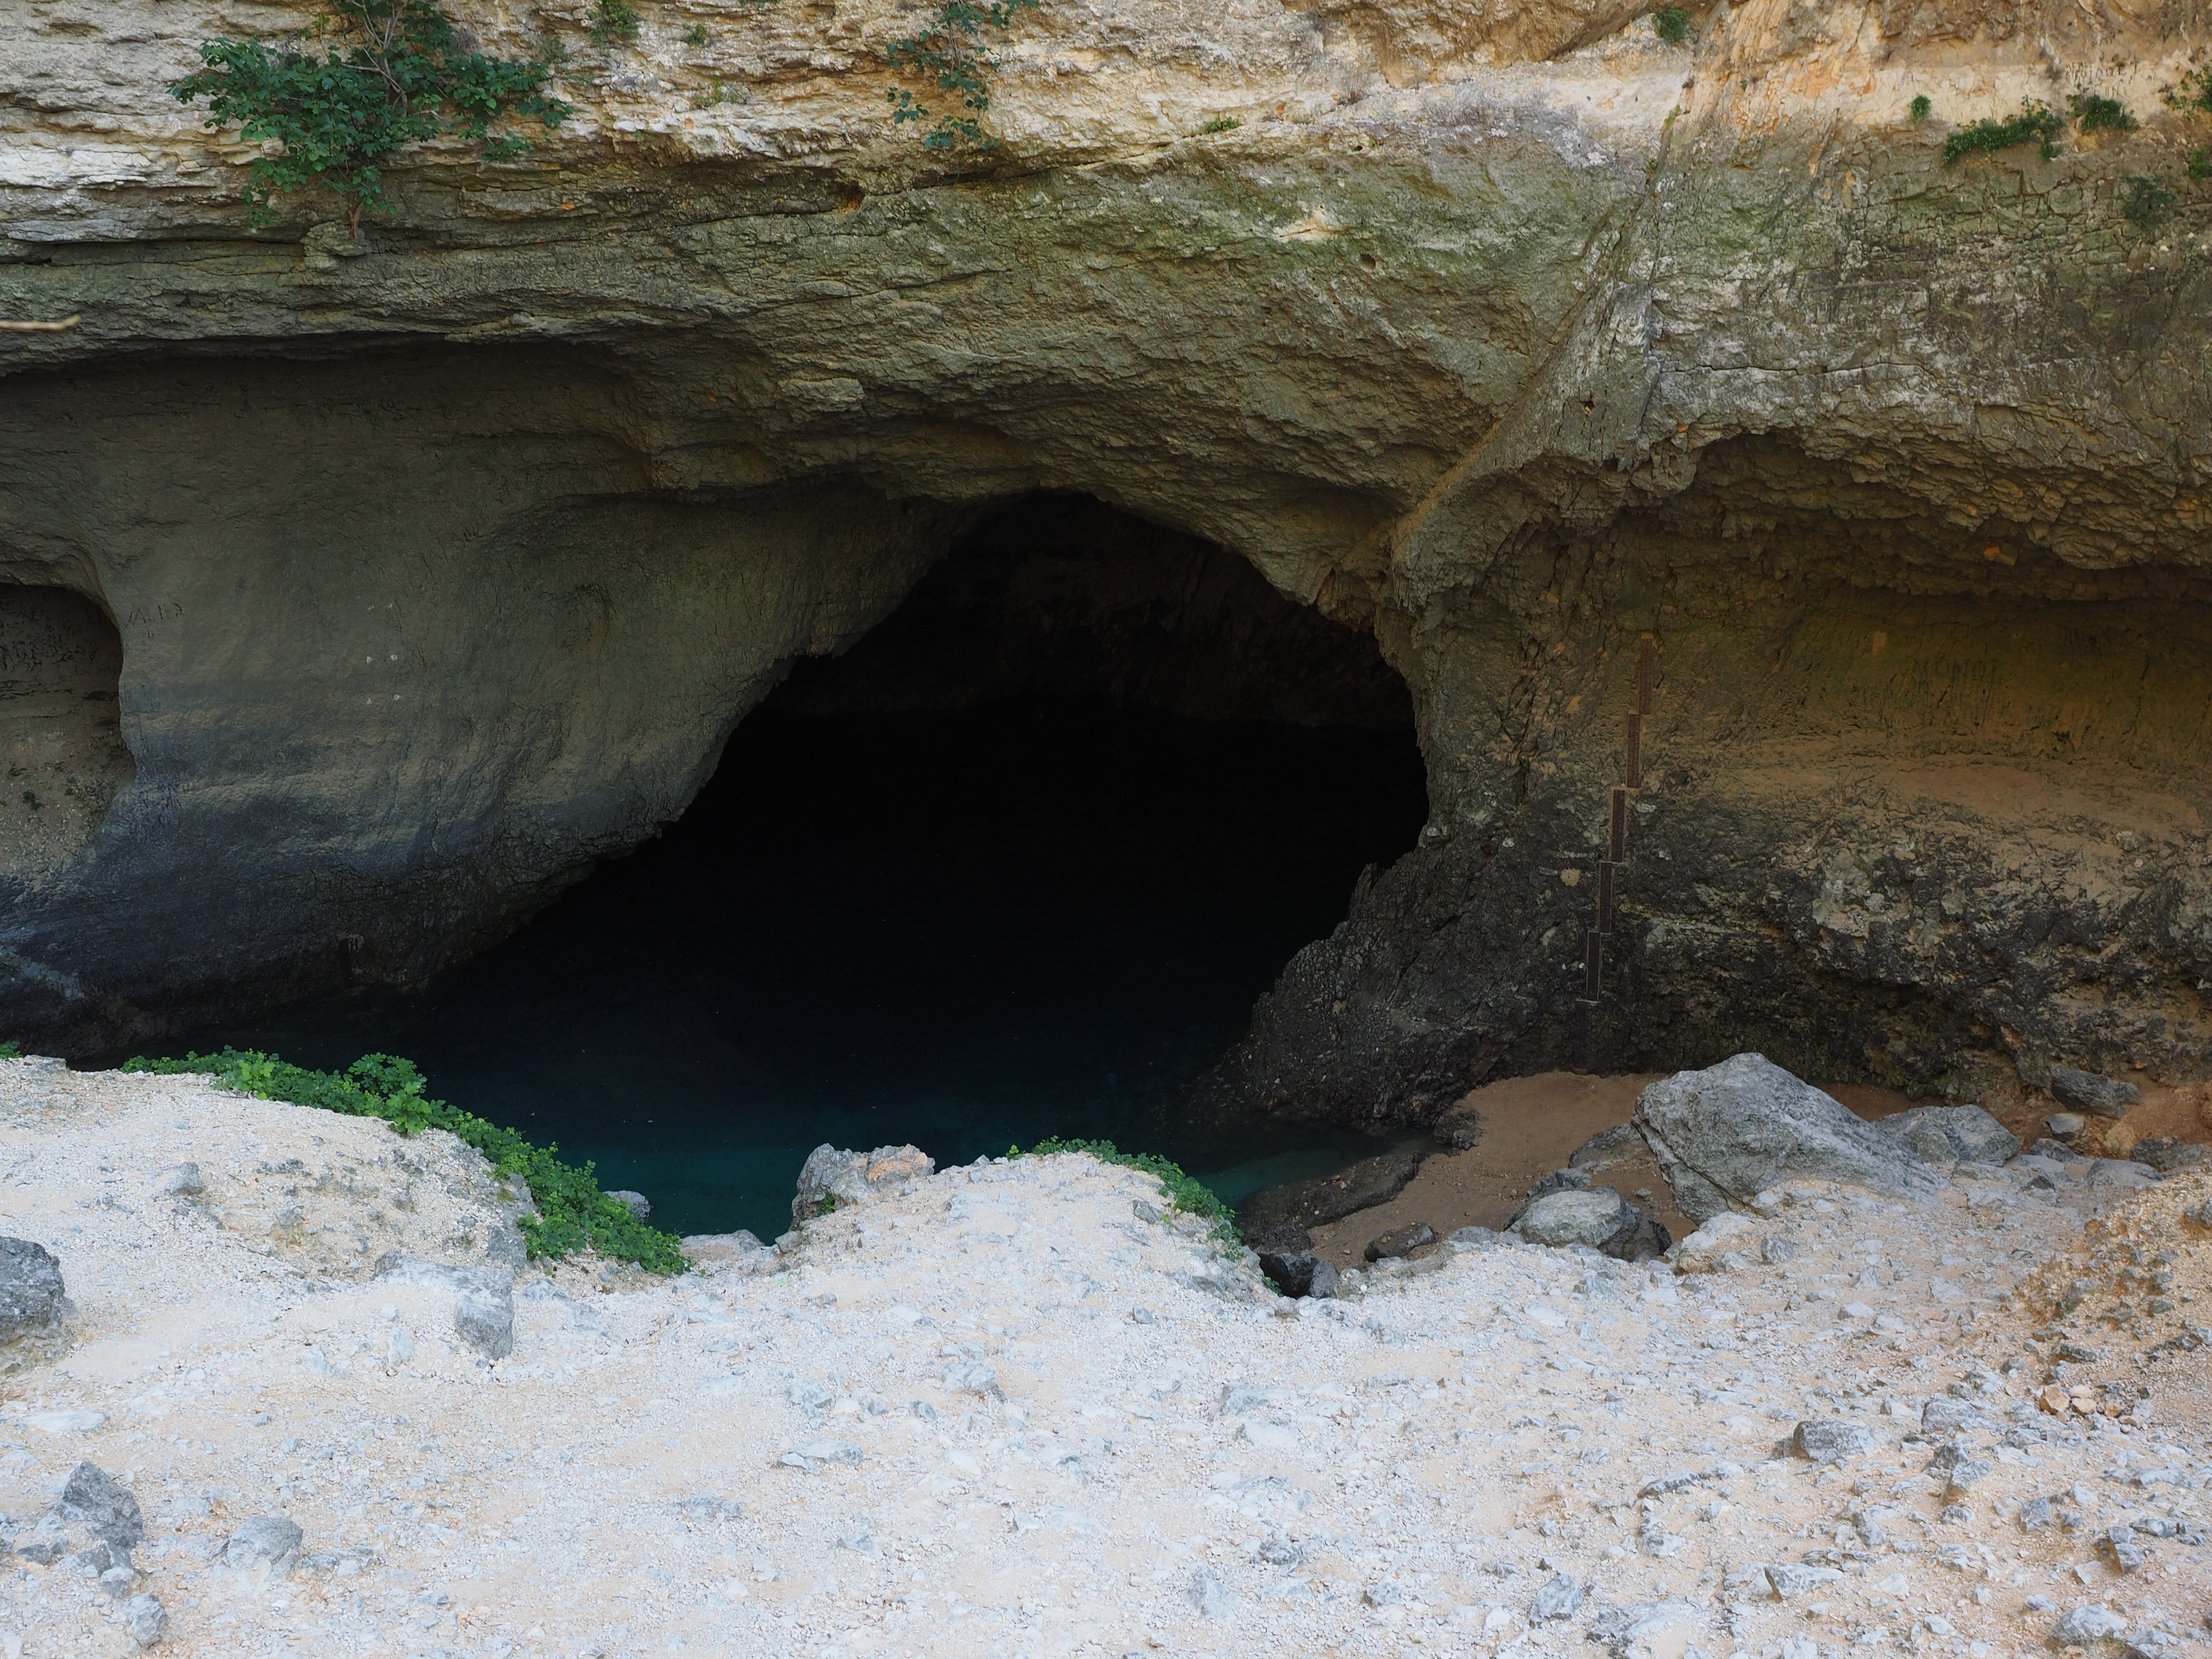
river, formation, france, cave, spring, low tide, geology, source, provence, wadi, landform, sea cave, sorgue, fontaine de vaucluse, source de la sorgue, source of sorgue, karst spring, water cave, sorgue swelling pond, geographical feature, pit cave